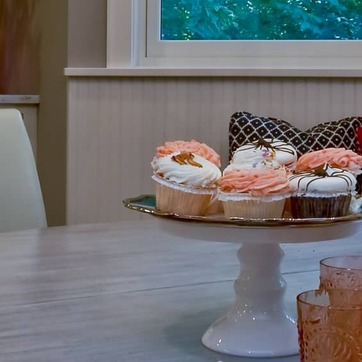
Material: food